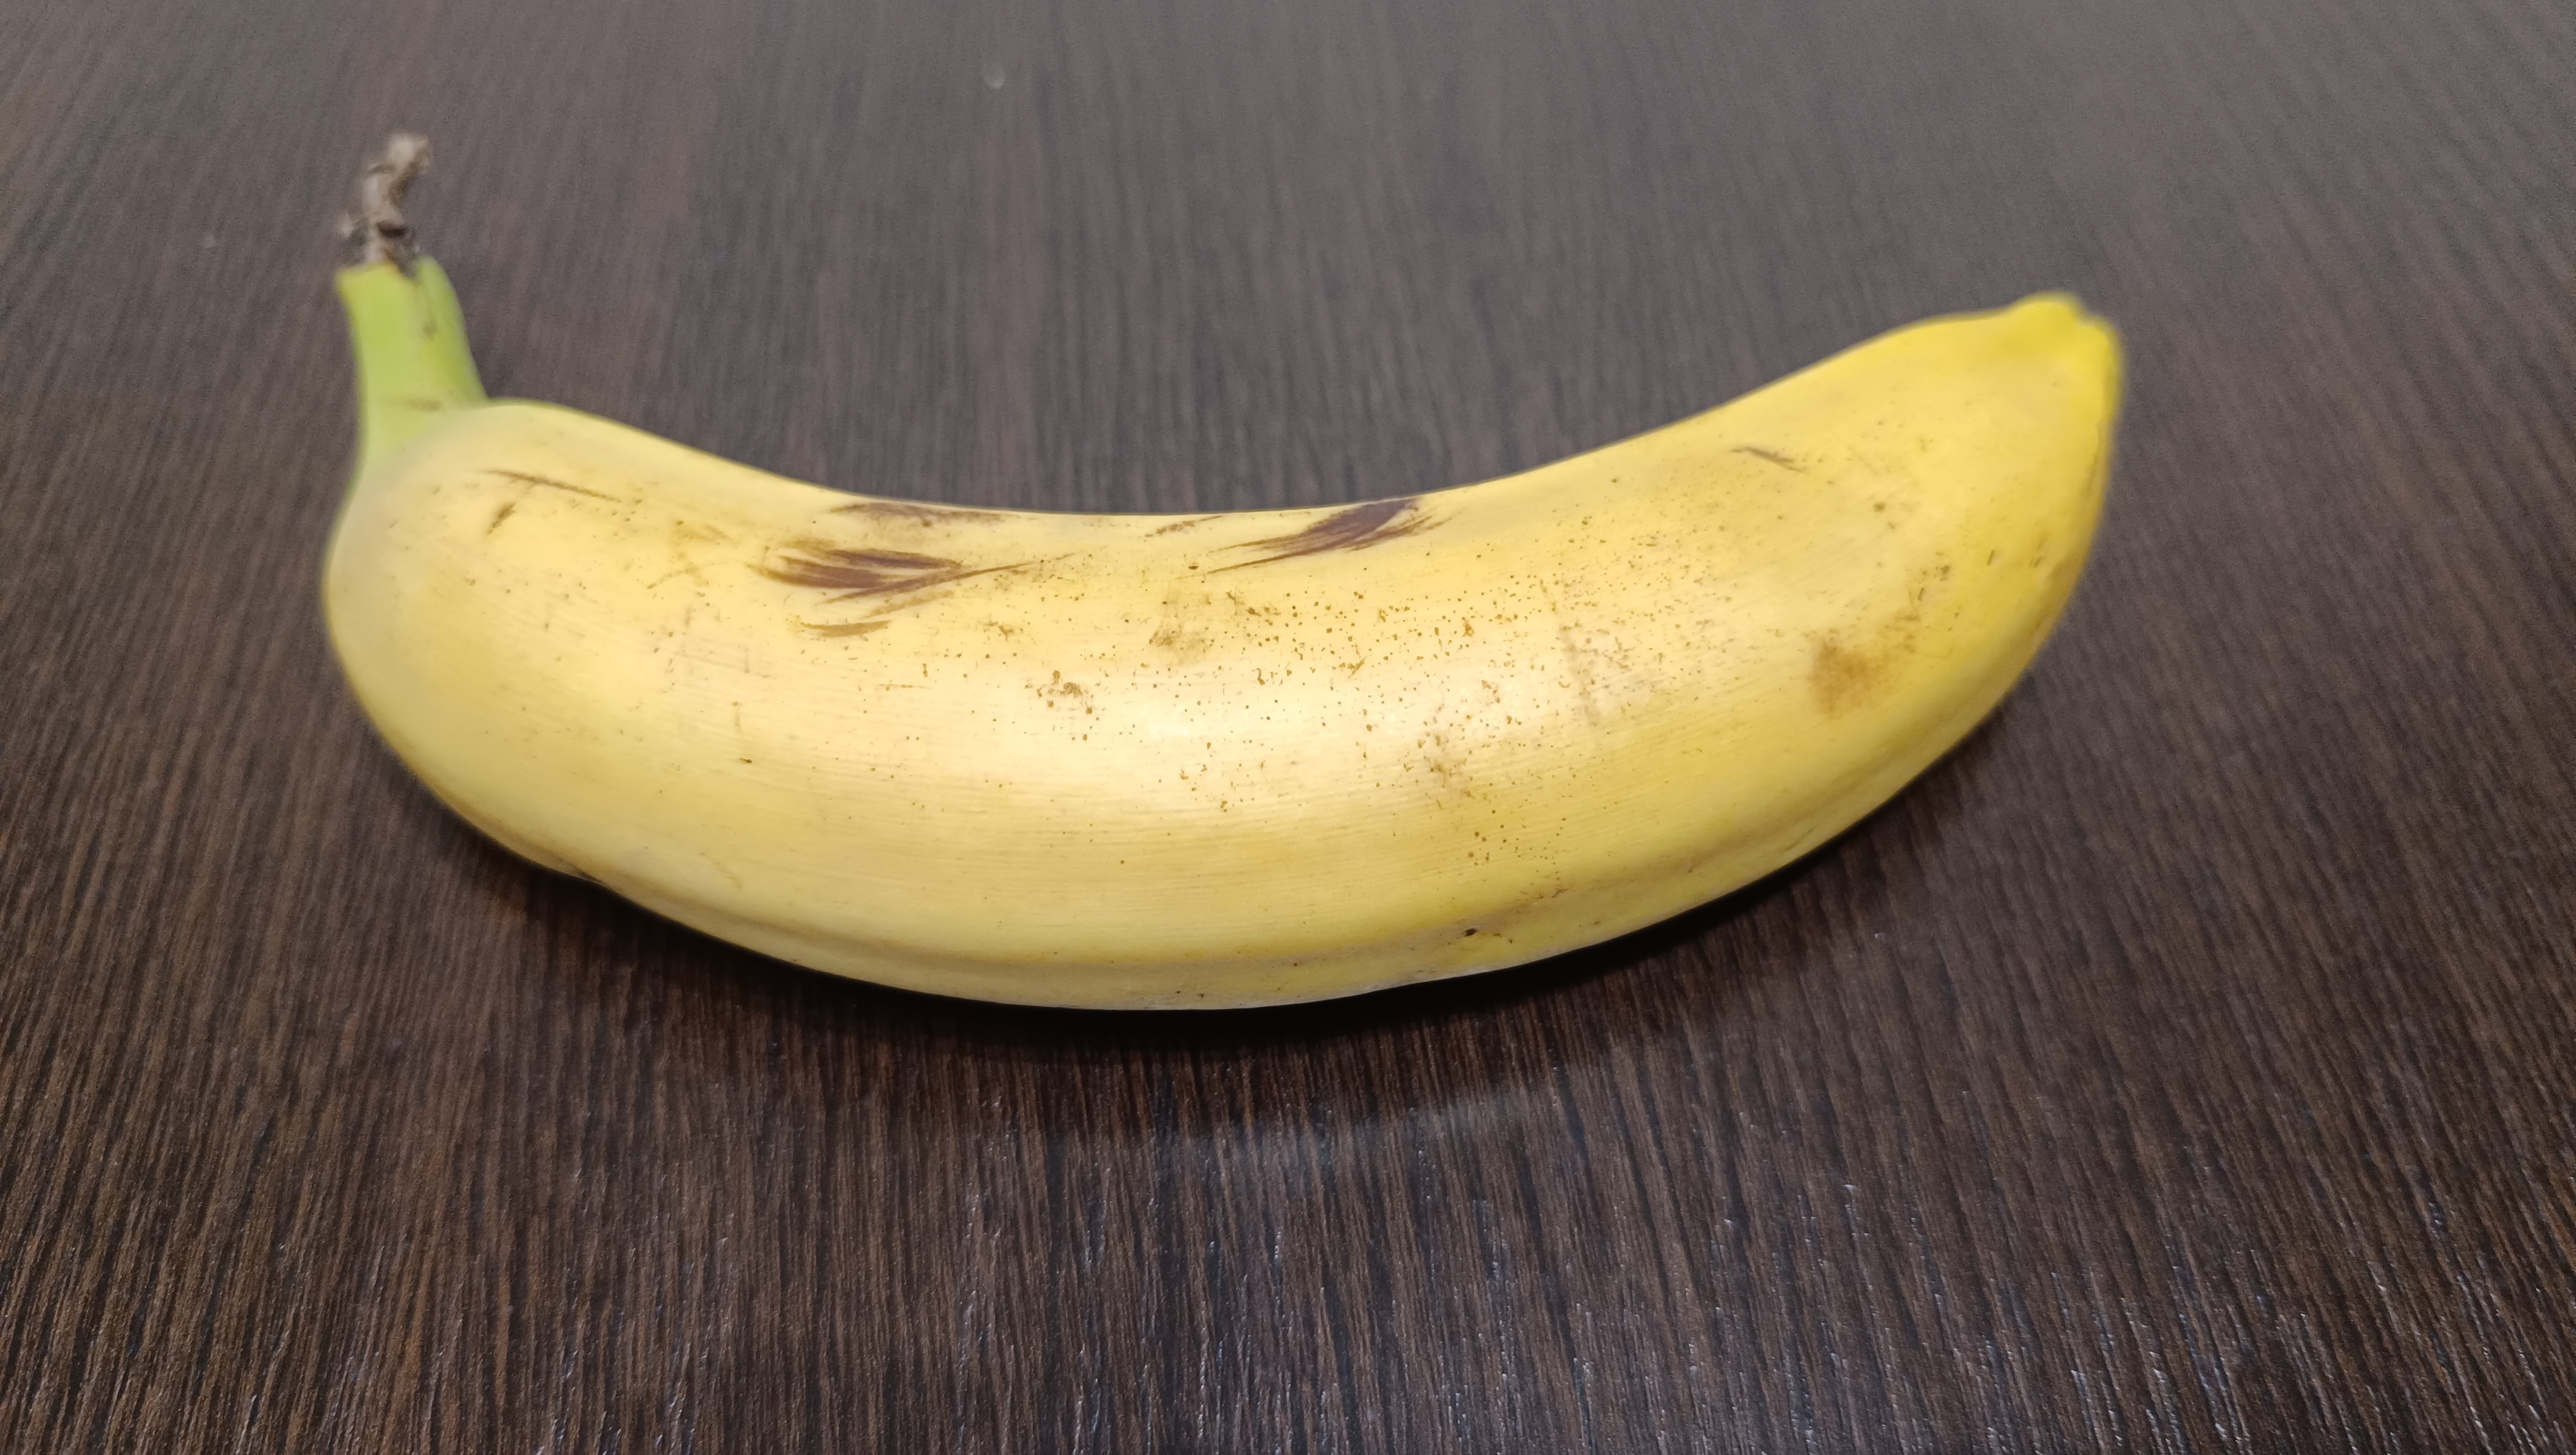
banana, fruit, berry, yellow, food, cooking plantain, saba banana, plant, natural foods, staple food, banana family, superfood, accessory fruit, local food, flowering plant, produce, seedless fruit, event, natural material, Nutraceutical, vegan nutrition, still life photography, Food group, ingredient, still life